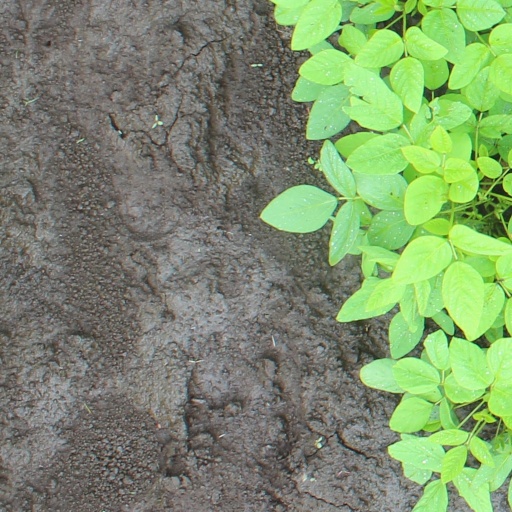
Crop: soybean